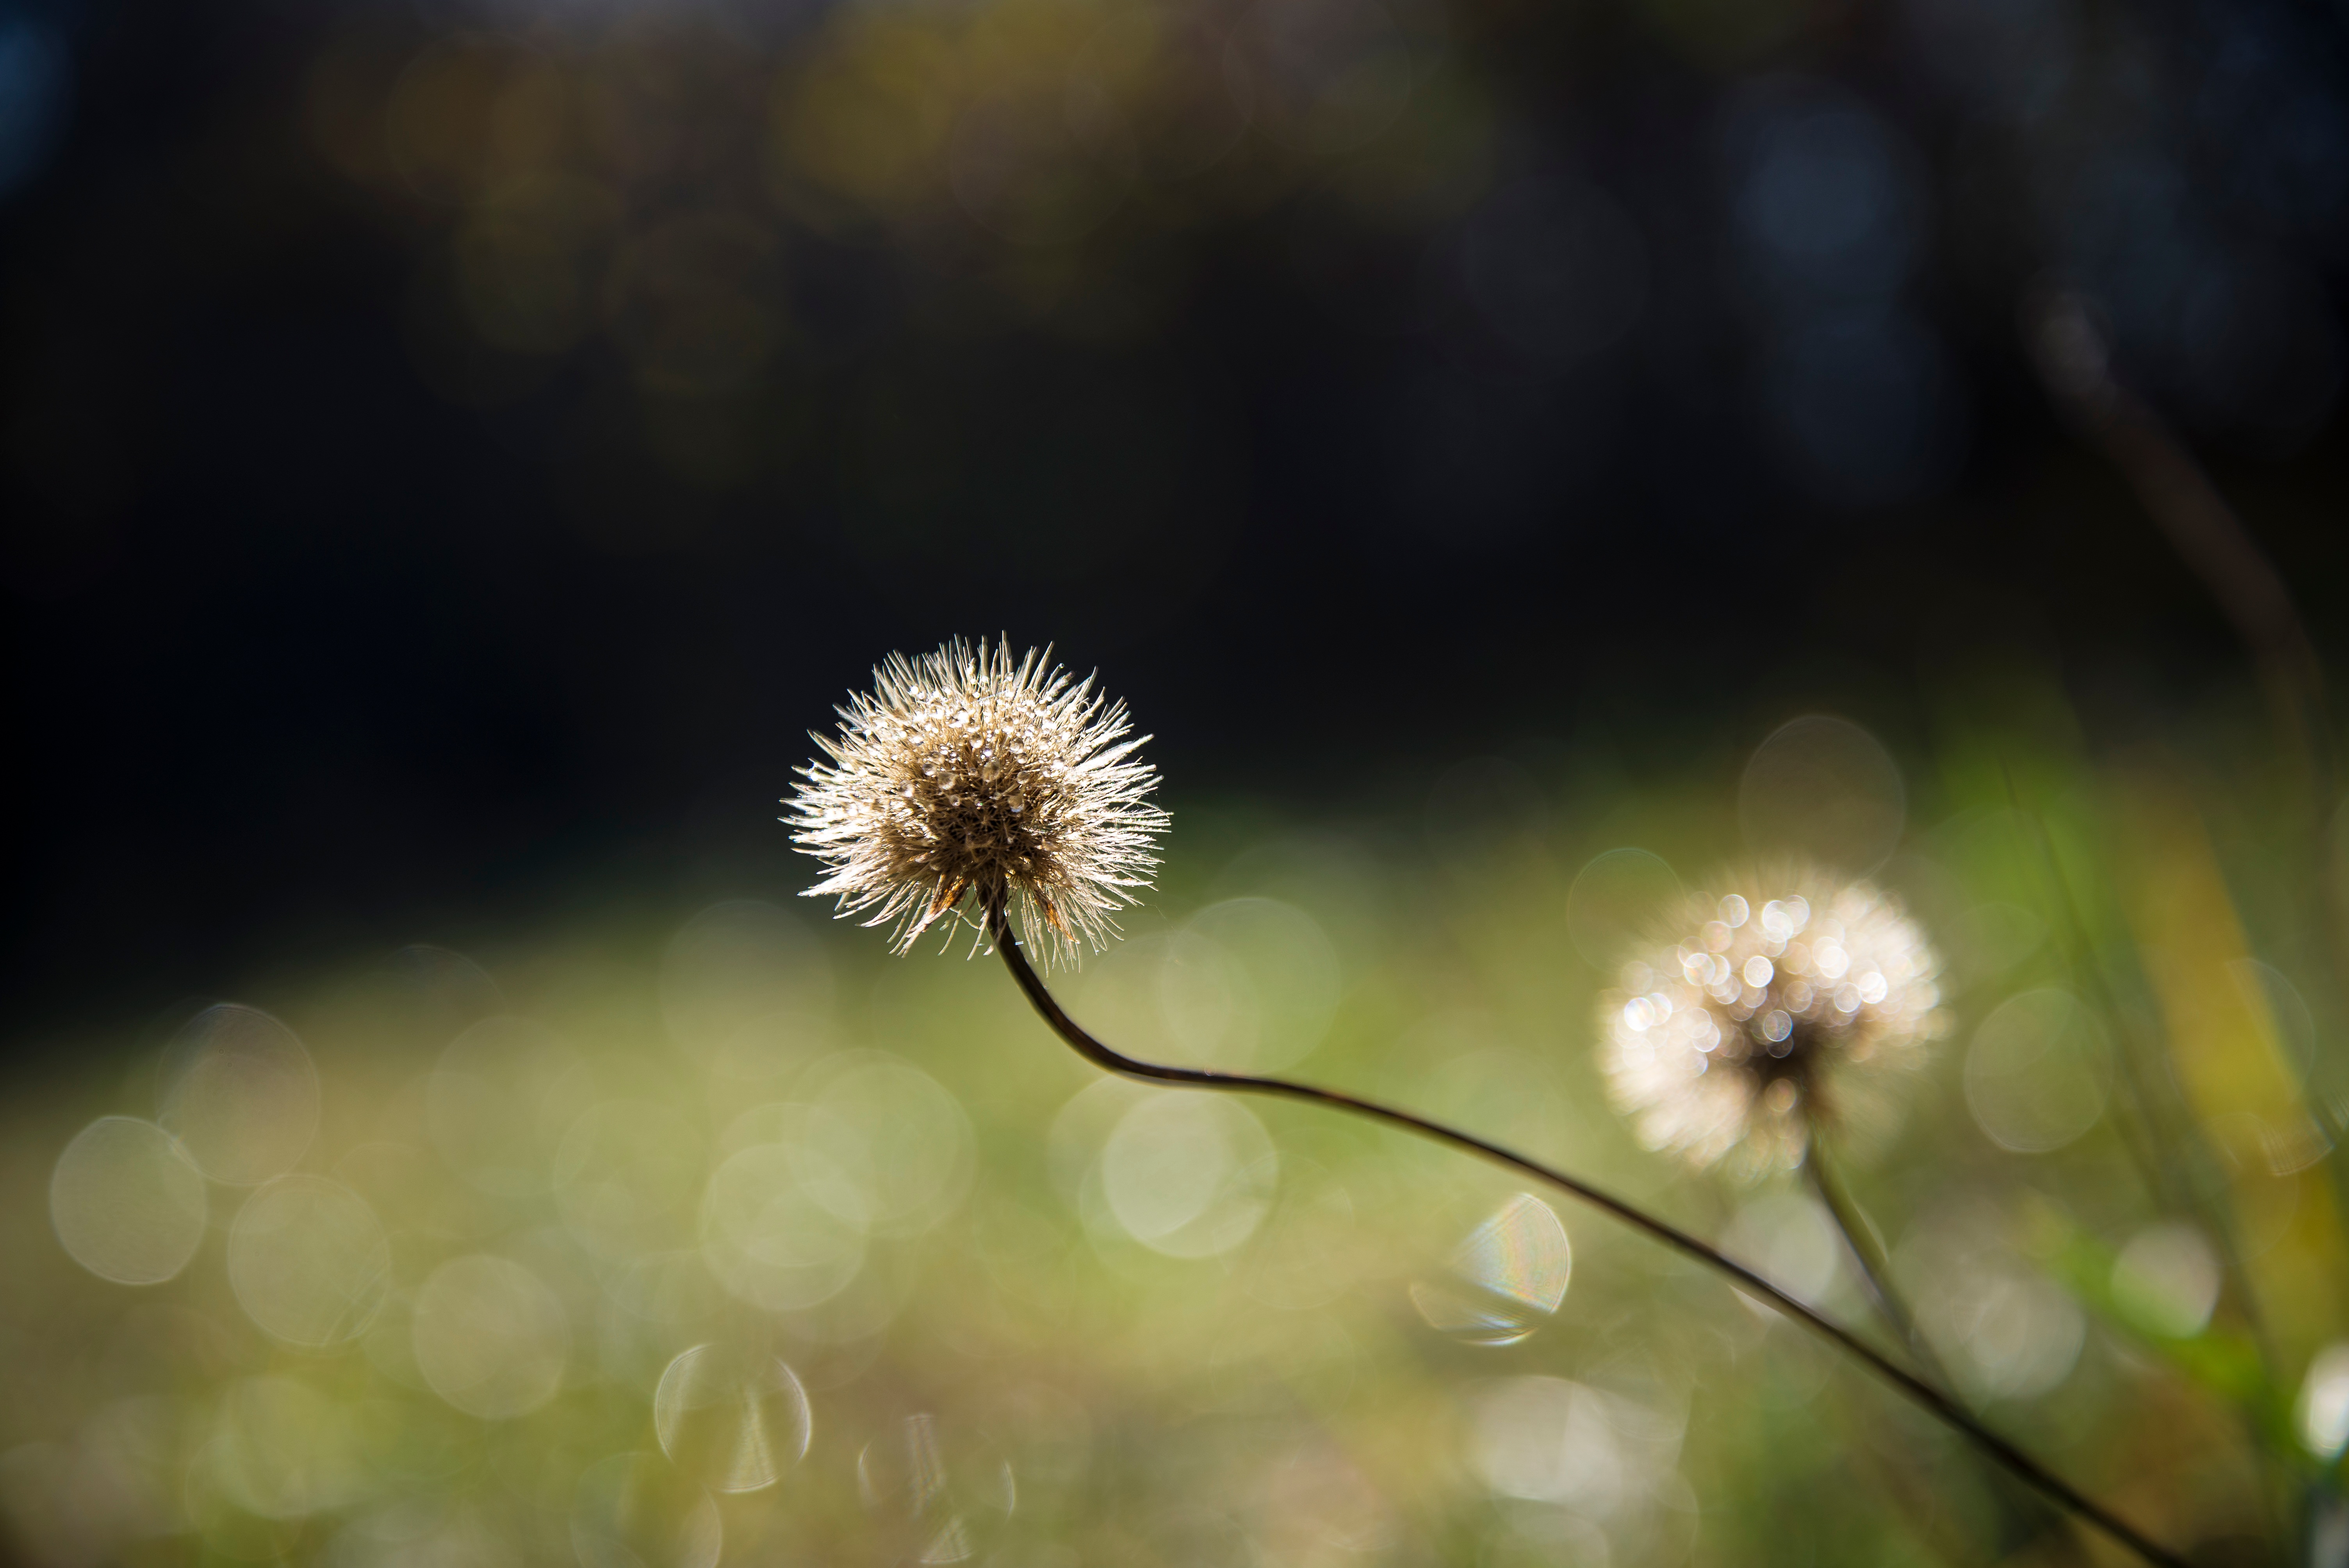
nature, branch, blossom, plant, photography, dandelion, sunlight, flower, petal, botany, flora, wildflower, close up, macro photography, flowering plant, daisy family, plant stem, land plant